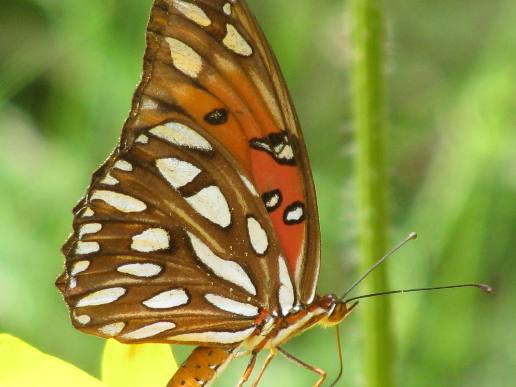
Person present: No